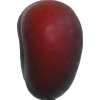
Label: images